Reverse osmosis

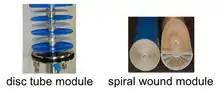
Disc tube module with RO membrane cushion and Spiral wound module with RO membrane

Areas that have limited surface water or groundwater may choose to desalinate. RO is an increasingly common method, because of its relatively low energy consumption.